Nixéville-Blercourt

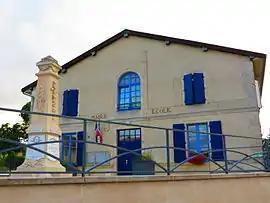
The town hall in Nixéville-Blercourt

Nixéville-Blercourt is a commune in the Meuse department in Grand Est in north-eastern France.